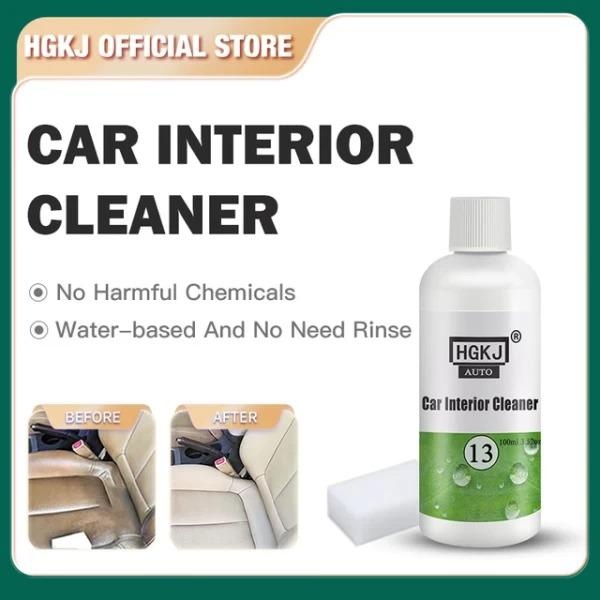
Car Interior Cleaner
.High-concentration car interior cleaner. car leather set plastic cleaner 2.Easy to use, harmless to your car. 3.The cleaning agent has a better effect on the fabric and is easy to carry and store. [video width="272" height="480" mp4="https://hhcdropshipping.com/Member/wp-content/uploads/2023/10/WhatsApp-Video-2023-10-25-at-12.22.13-PM.mp4"][/video]
Brand: The shoping parlar
Category: Vehicles & Parts > Vehicle Parts & Accessories > Vehicle Maintenance, Care & Decor > Vehicle Cleaning > Vehicle Carpet & Upholstery Cleaners > Upholstery Cleaners